Lucky Morani

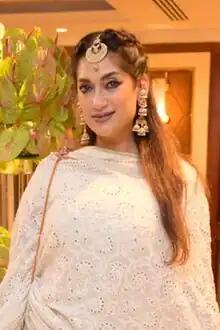
Morani in 2018

Lucky Morani is an Indian fashion designer, model, stage and film actress. Morani is a noted fashion designer, and has designed, and modeled for several brands in India.